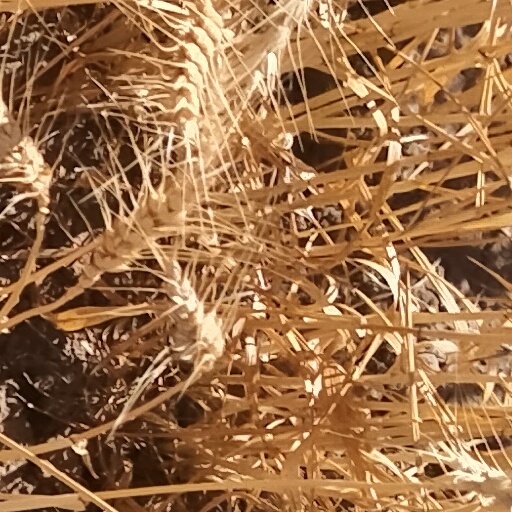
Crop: wheat